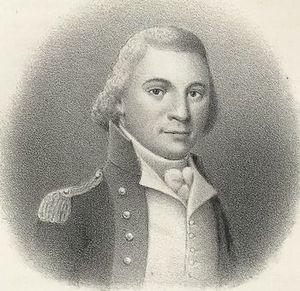
Pierre Auguste Adet, né à Nevers le 17 mai 1763, mort à Paris le 19 mars 1834, est un diplomate et haut fonctionnaire français.
Méthode de nomenclature chimique est un traité scientifique de nomenclature chimique d'Antoine Lavoisier, écrit en collaboration avec Louis-Bernard Guyton-Morveau, Claude-Louis Berthollet, Antoine-François Fourcroy, Jean Henri Hassenfratz et Pierre Auguste Adet, et publié à Paris en août 1787, chez l'éditeur Cuchet.